Tom Courtenay

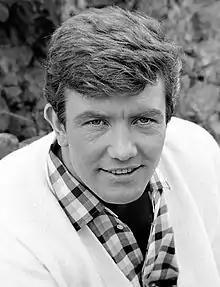
Courtenay acted alongside Albert Finney in "The Dresser" (1983)

Courtenay originated the role of Norman in Ronald Harwood's "The Dresser" which was first produced in the West End in 1980. The production started at Royal Exchange, Manchester before transferring to the Queen's Theatre. Courtenay acted opposite Freddie Jones as Sir. The production earned the Laurence Olivier Award for Best Play. He then reprised his role on Broadway at the Brooks Atkinson Theatre in 1981, acting opposite Paul Rogers. Courtenay received nominations for the Tony Award for Best Actor in a Play and the Drama Desk Award for Outstanding Actor in a Play for his performance. He then was cast as Norman in the film adaptation of "The Dresser" (1983), acting opposite Albert Finney as Sir with performances from Eileen Atkins, Edward Fox, and Michael Gough. Famed critic from the "Chicago Sun-Times", Roger Ebert praised Courtenay for his performance writing, "He is perfect for playing proud, resentful, self-doubting outsiders." Both Courtenay and Finney received nominations for Best Actor in the 1983 Academy Awards for their roles, losing to Robert Duvall in "Tender Mercies".